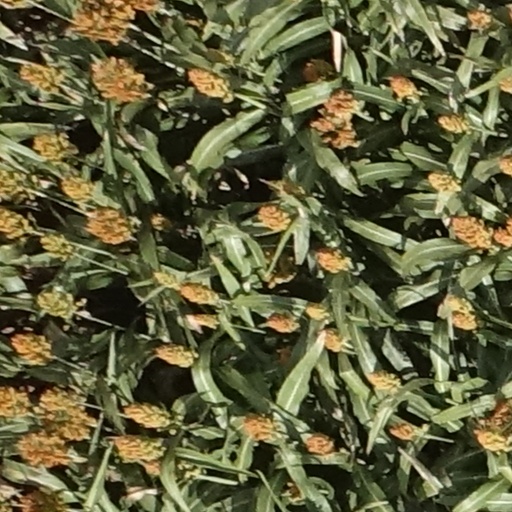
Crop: sorghum